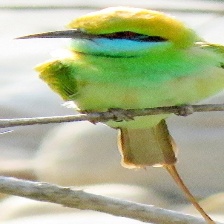
Species: ASIAN GREEN BEE EATER
Scientific name: MEROPS ORIENTALIS
ImageNet parent category: bee_eater